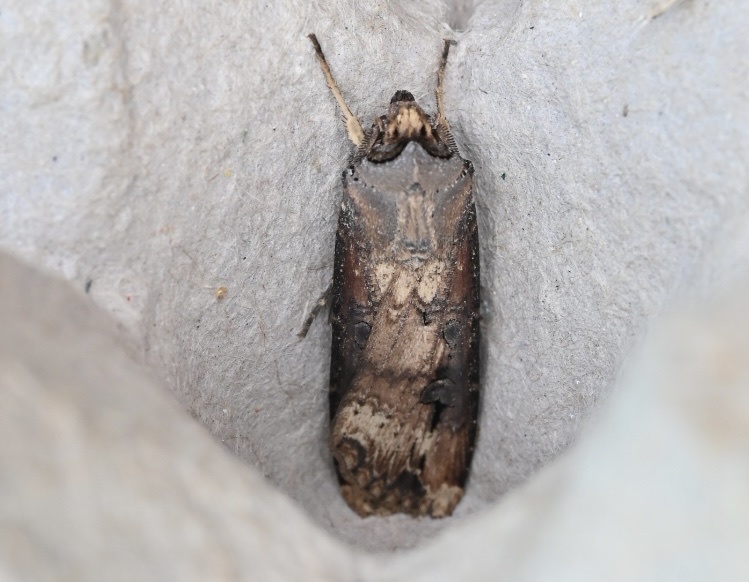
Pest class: cutworms